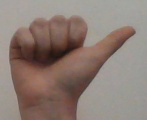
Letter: dhad